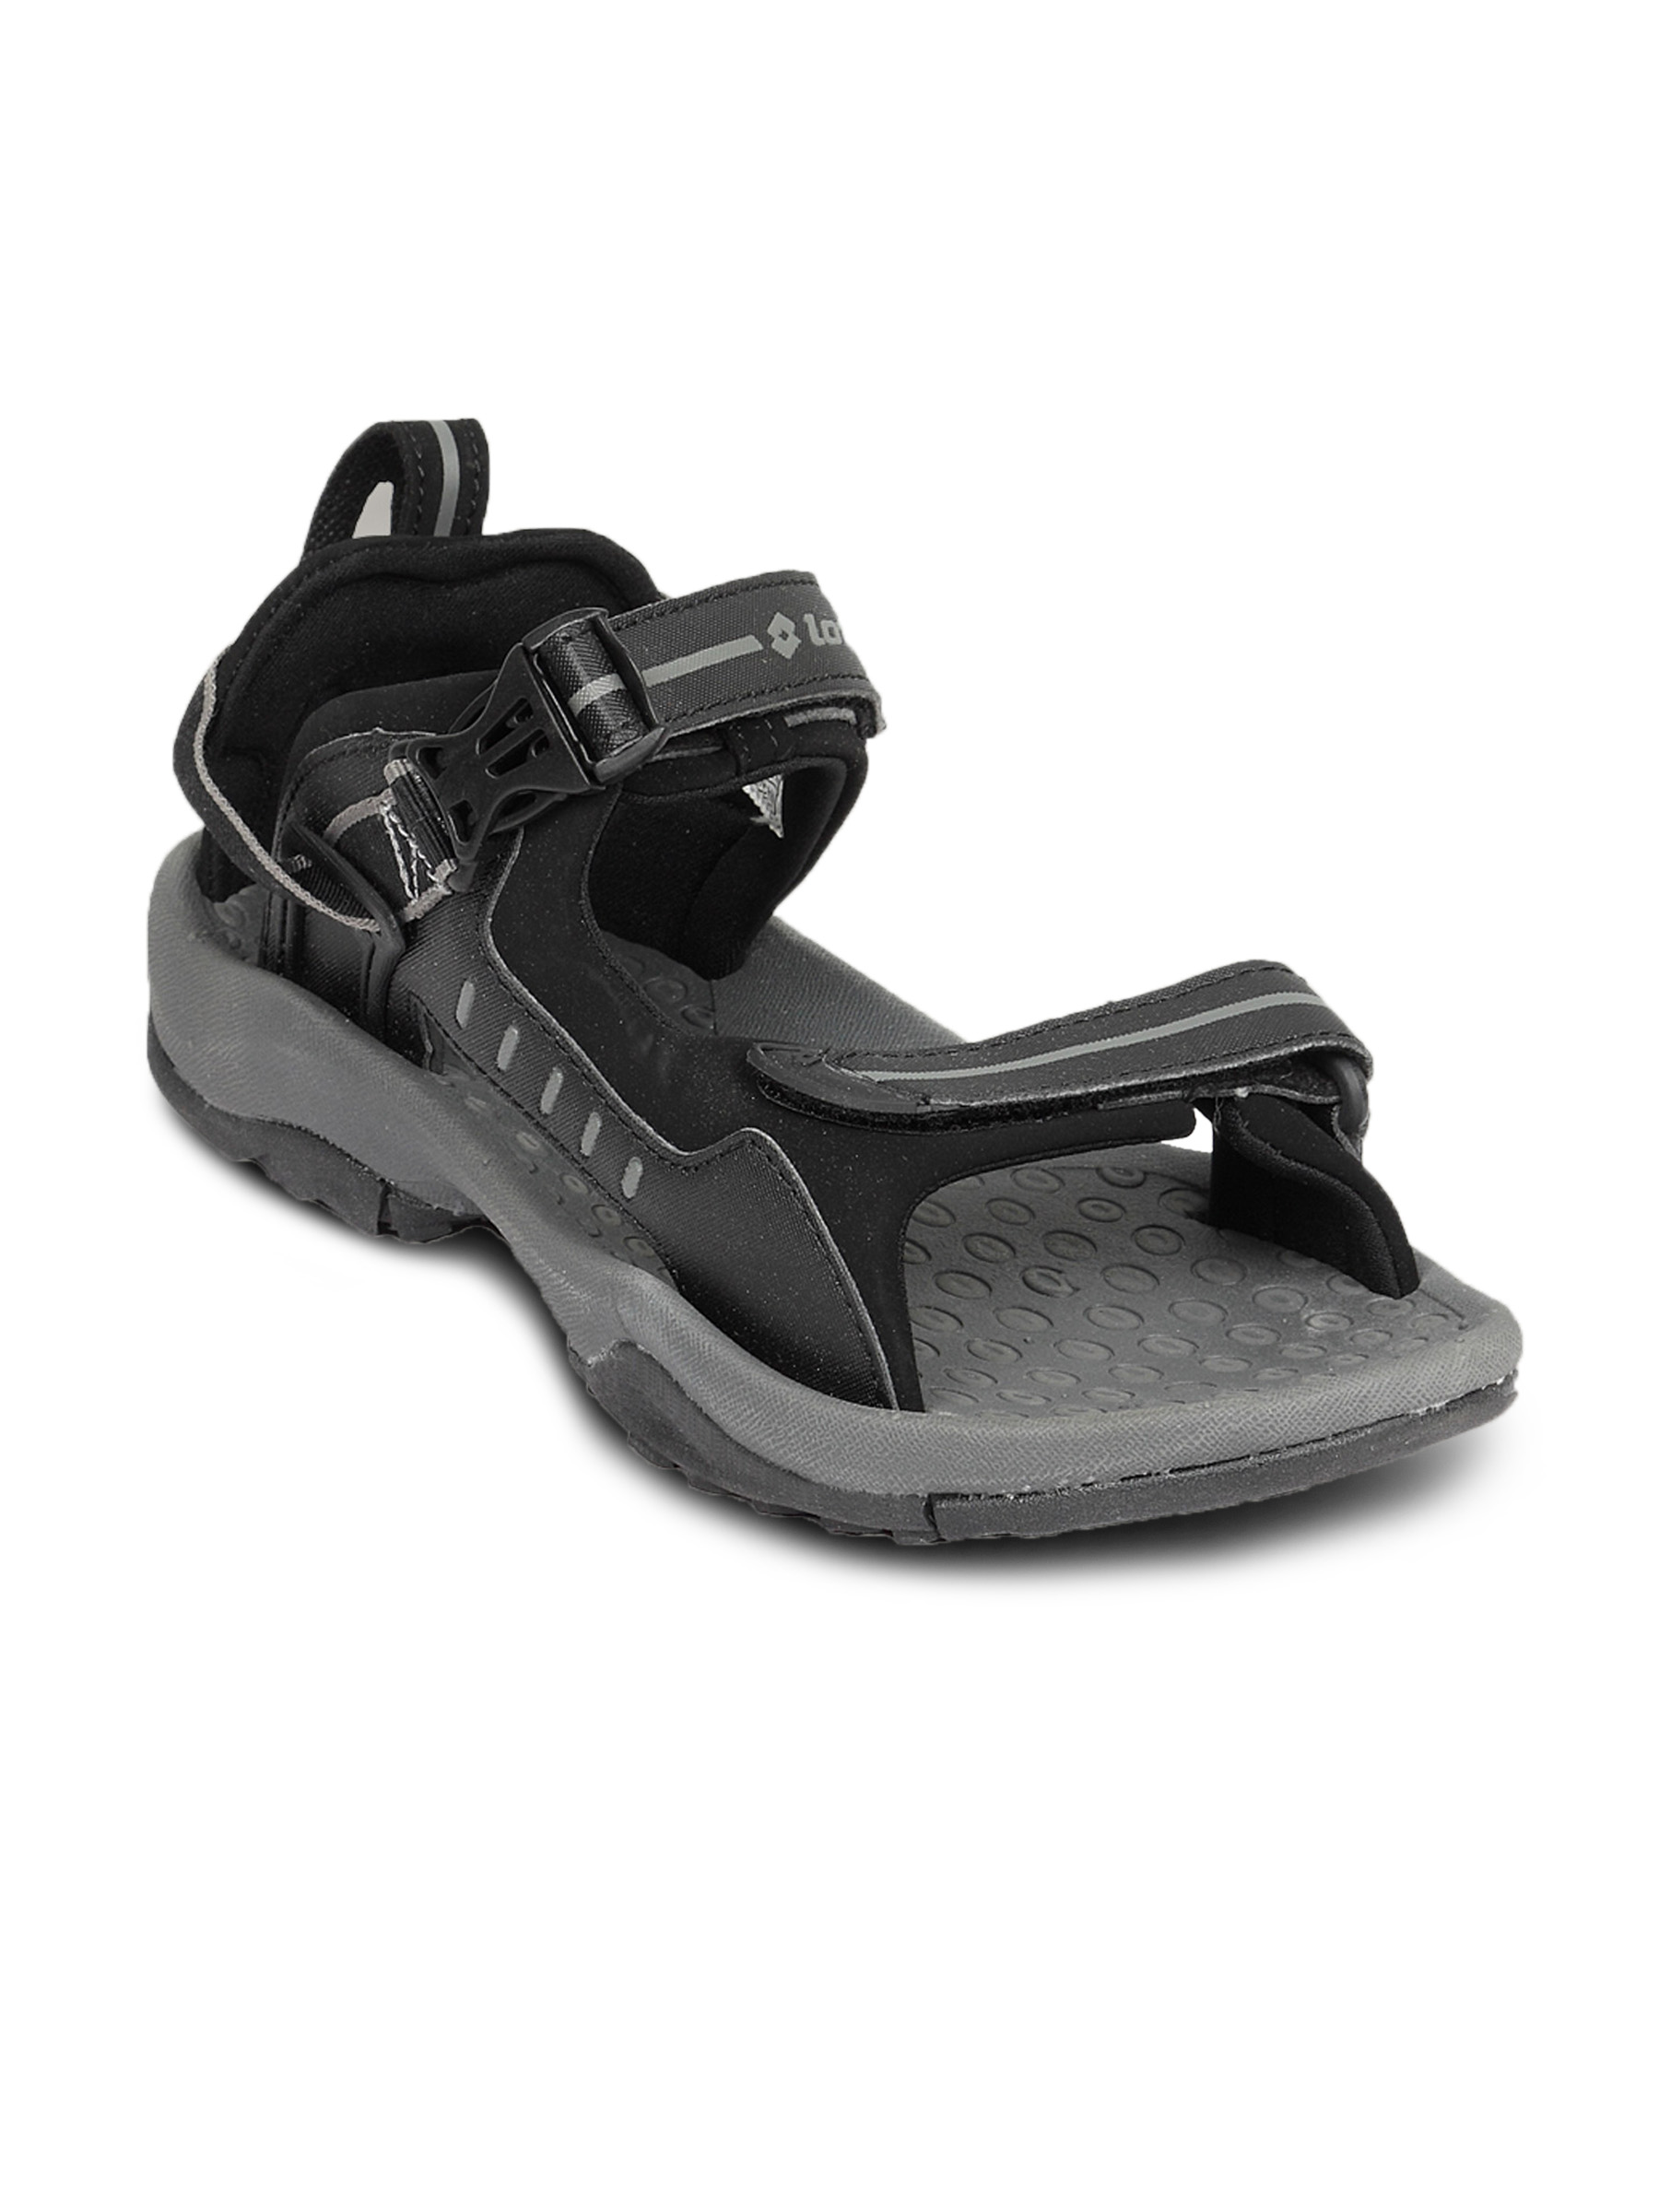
Lotto Men Laos Black Grey Floater
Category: Footwear / Sandal / Sandals
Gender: Men
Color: Black
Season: Summer 2011
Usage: Casual